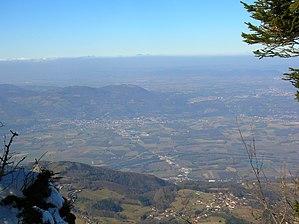
Panorama vu depuis La Grande Brèche (Gève, Autrans, Isère, AuRA, France). Vue sur Montaud et sur la vallée de l'Isère et le voironnais.
Tullins est une commune française, située dans le département de l'Isère, en région Auvergne-Rhône-Alpes.
Renage est une commune française située dans le département de l'Isère en région Auvergne-Rhône-Alpes.